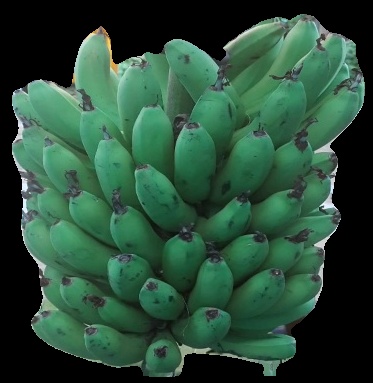
Variety: pachbale
Grade: grade2